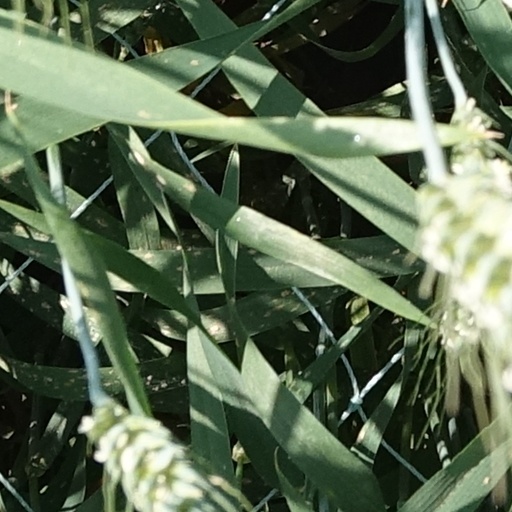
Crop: wheat